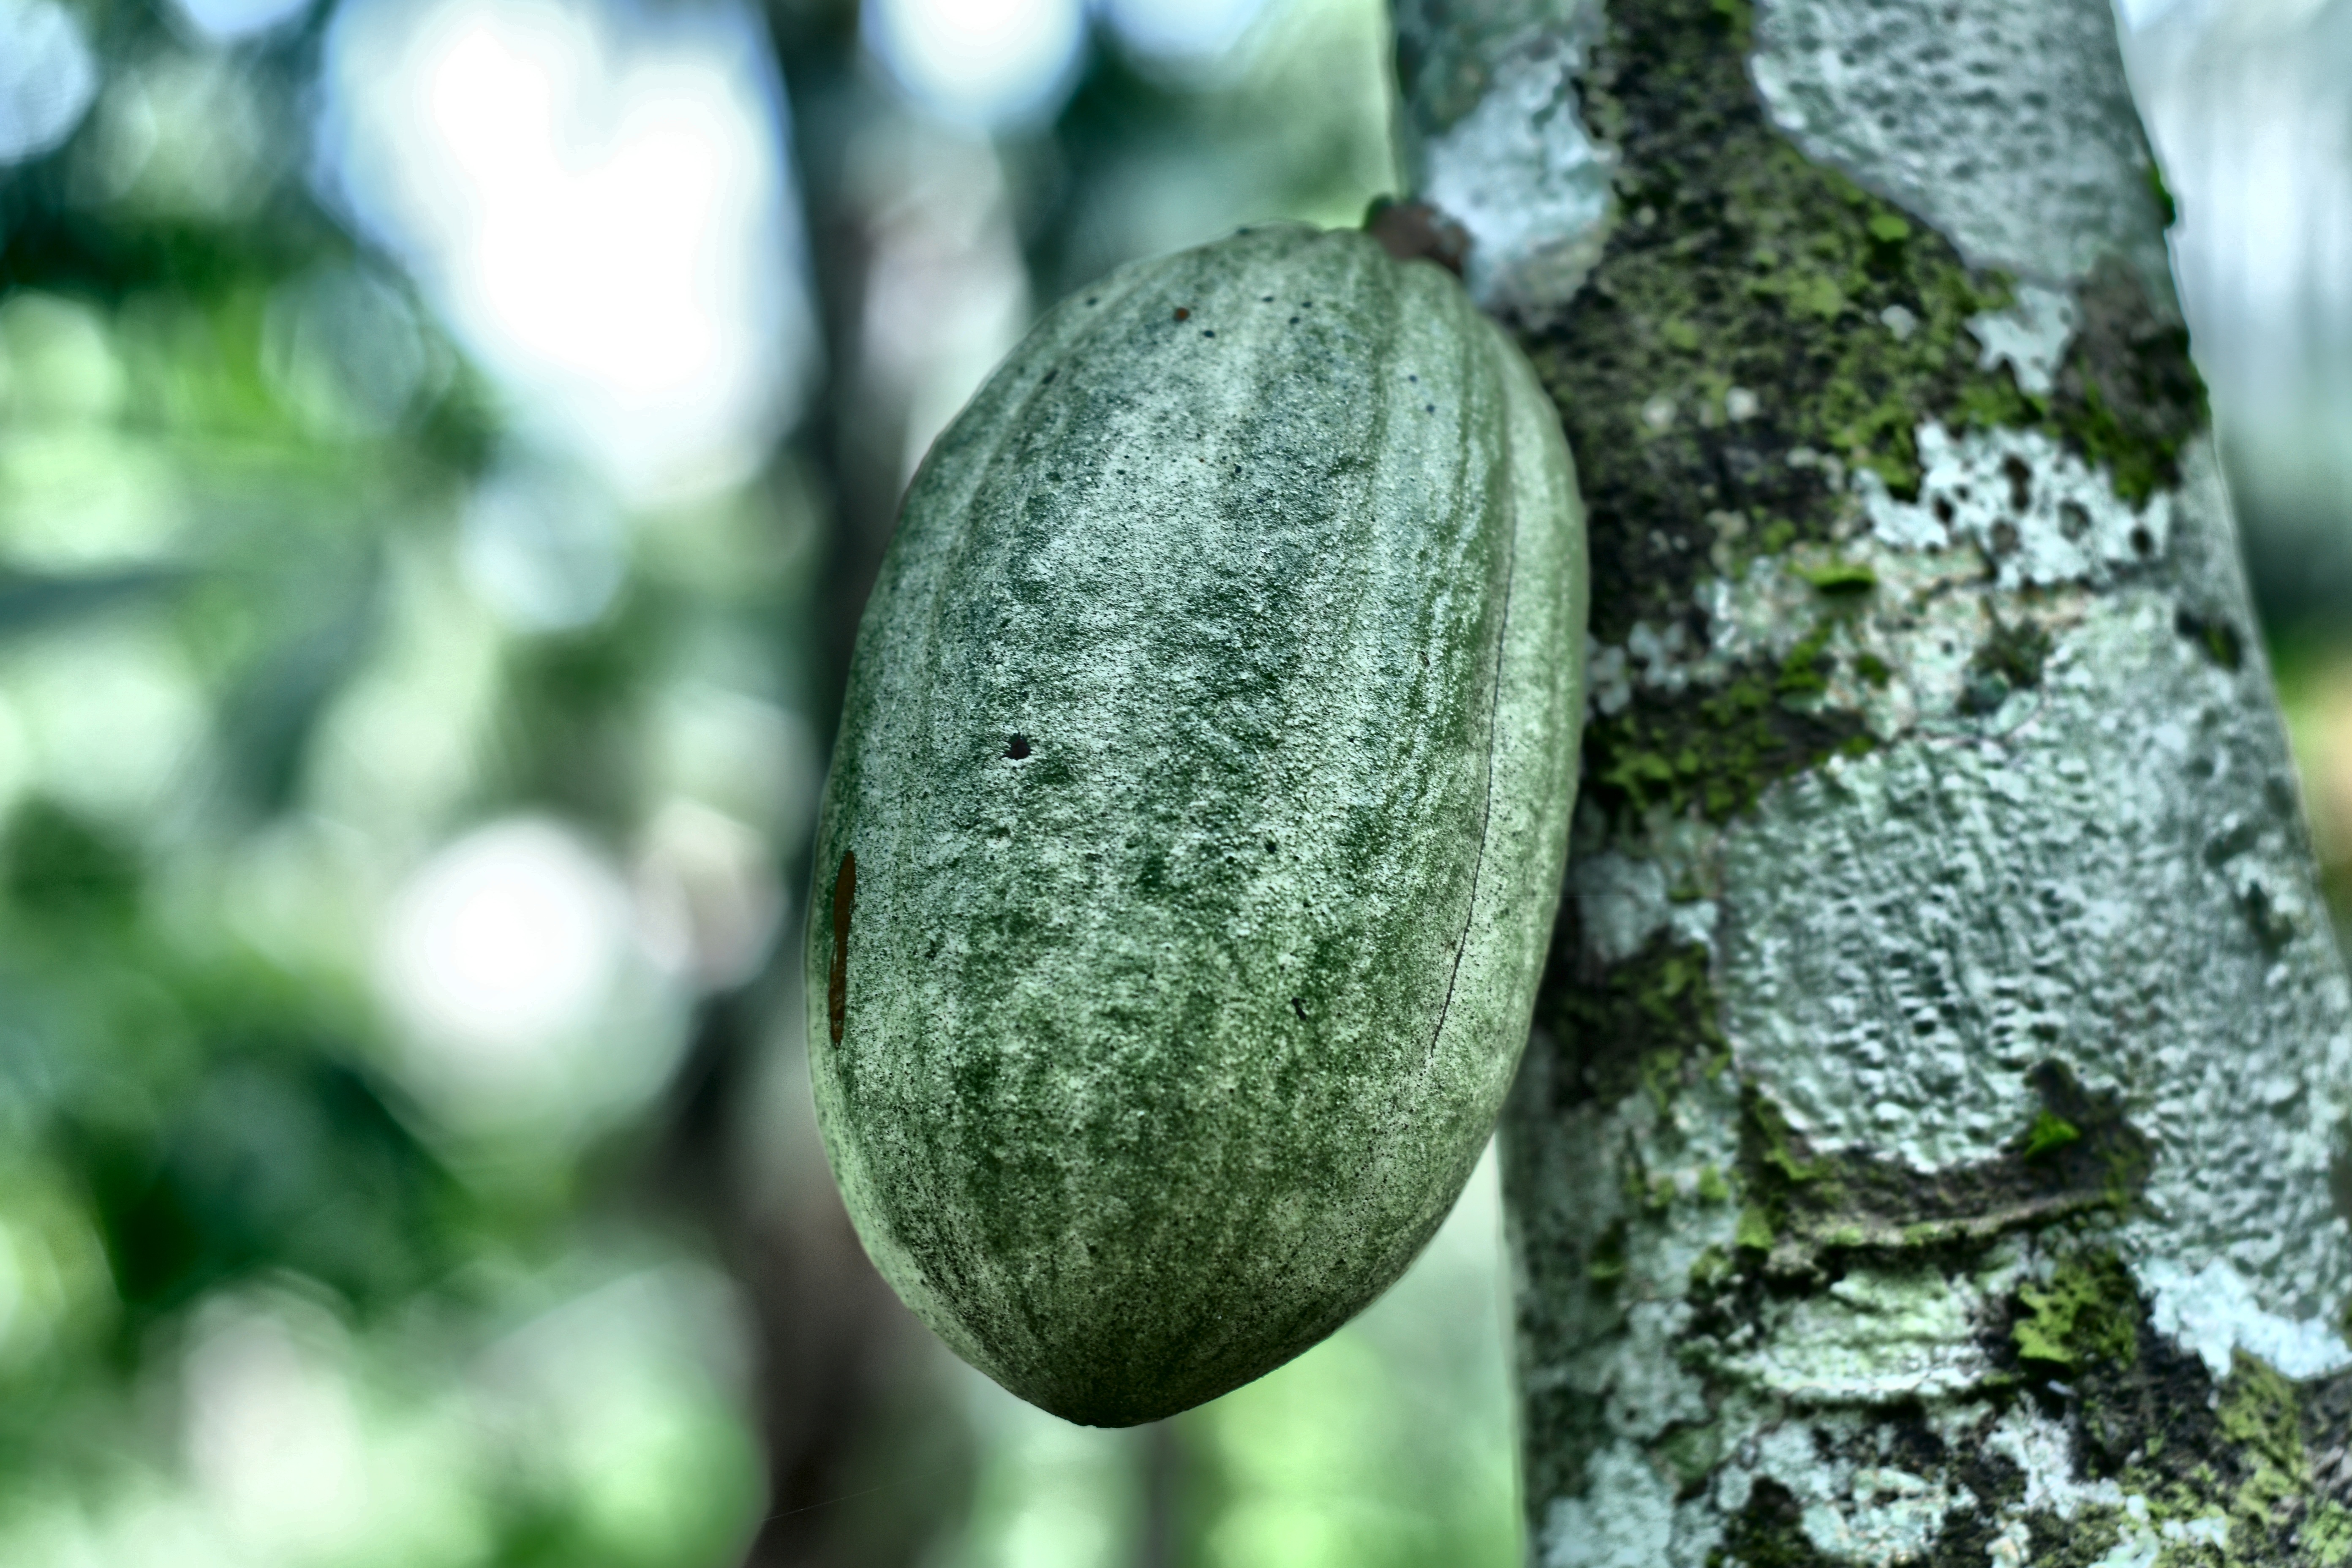
Maturity: unmature
Variety: Amelonado